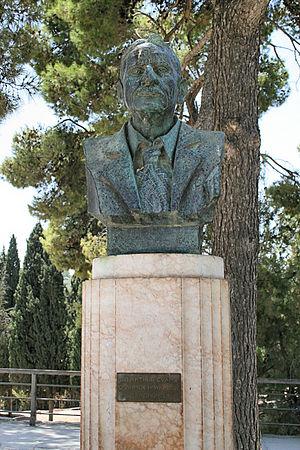
Arthur John Evans est un archéologue anglais, qui a mis au jour le site de Cnossos en Crète et est à l'origine des découvertes du XXe siècle sur la civilisation minoenne.